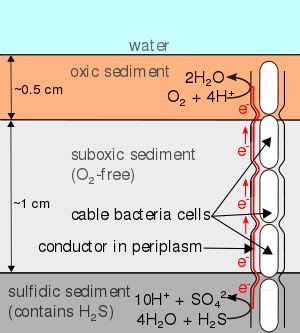
Kabelbakterie
Diagram som demonstrerer kabelbakteriers metabolisme i overflade sediment. Hydrogensulfid (H2S) bliver oxideret i det sulfidholdige sedimentlag og de resulterende elektroner (e−) ledes op gennem kabelbakteriefilamenter til det iltrige lag og anvendt til at reducere molekulær oxygen (O2).
En kabelbakterie er filamentøs bakterie, som leder elektricitet over afstande omkring 1 cm i sediment og ved grundvandsreservoirer.